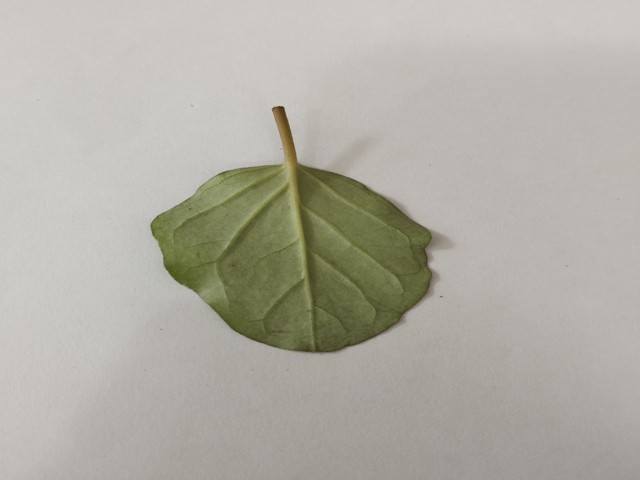
Plant: punarnava